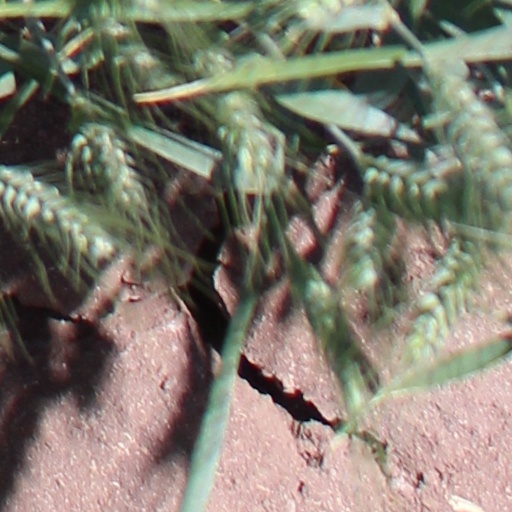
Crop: wheat